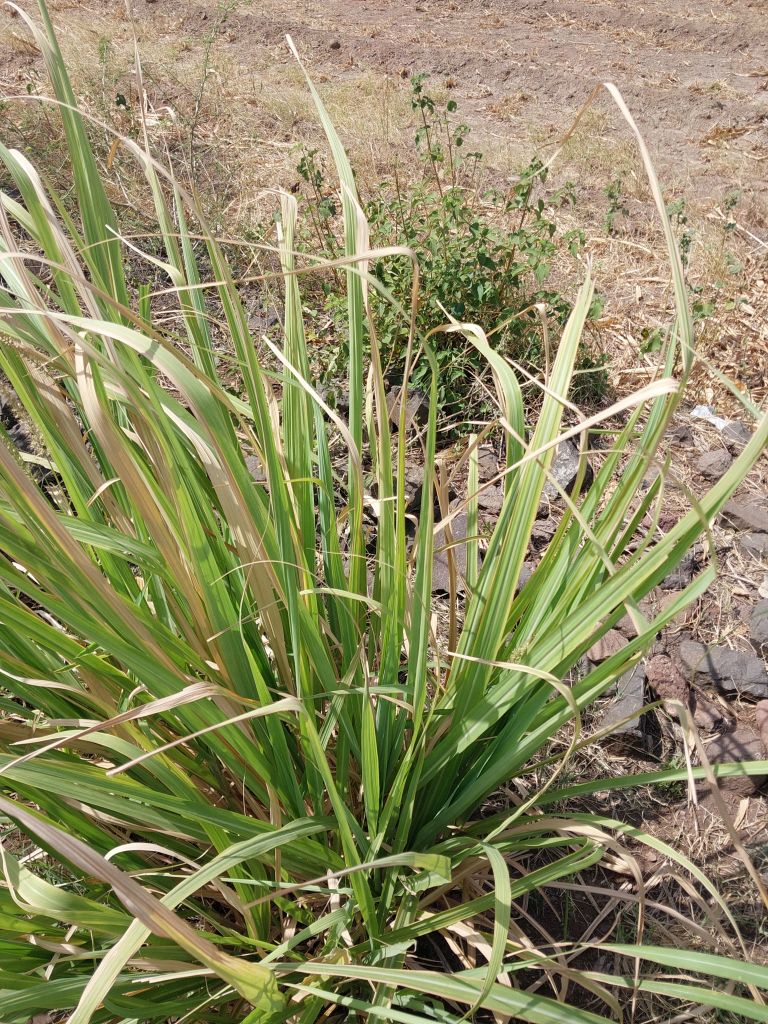
Label: Grassy shoot